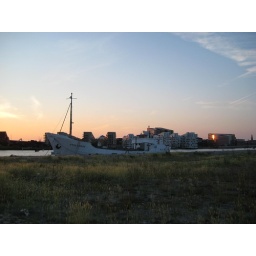
battered old ship against the new city outline, loved the grass in front of the ship - a bit like water.